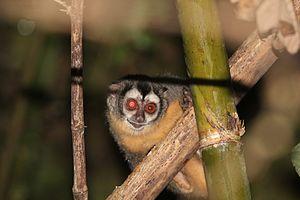
Le Douroucouli d'Azara est une espèce de primates de la famille des Aotidae.